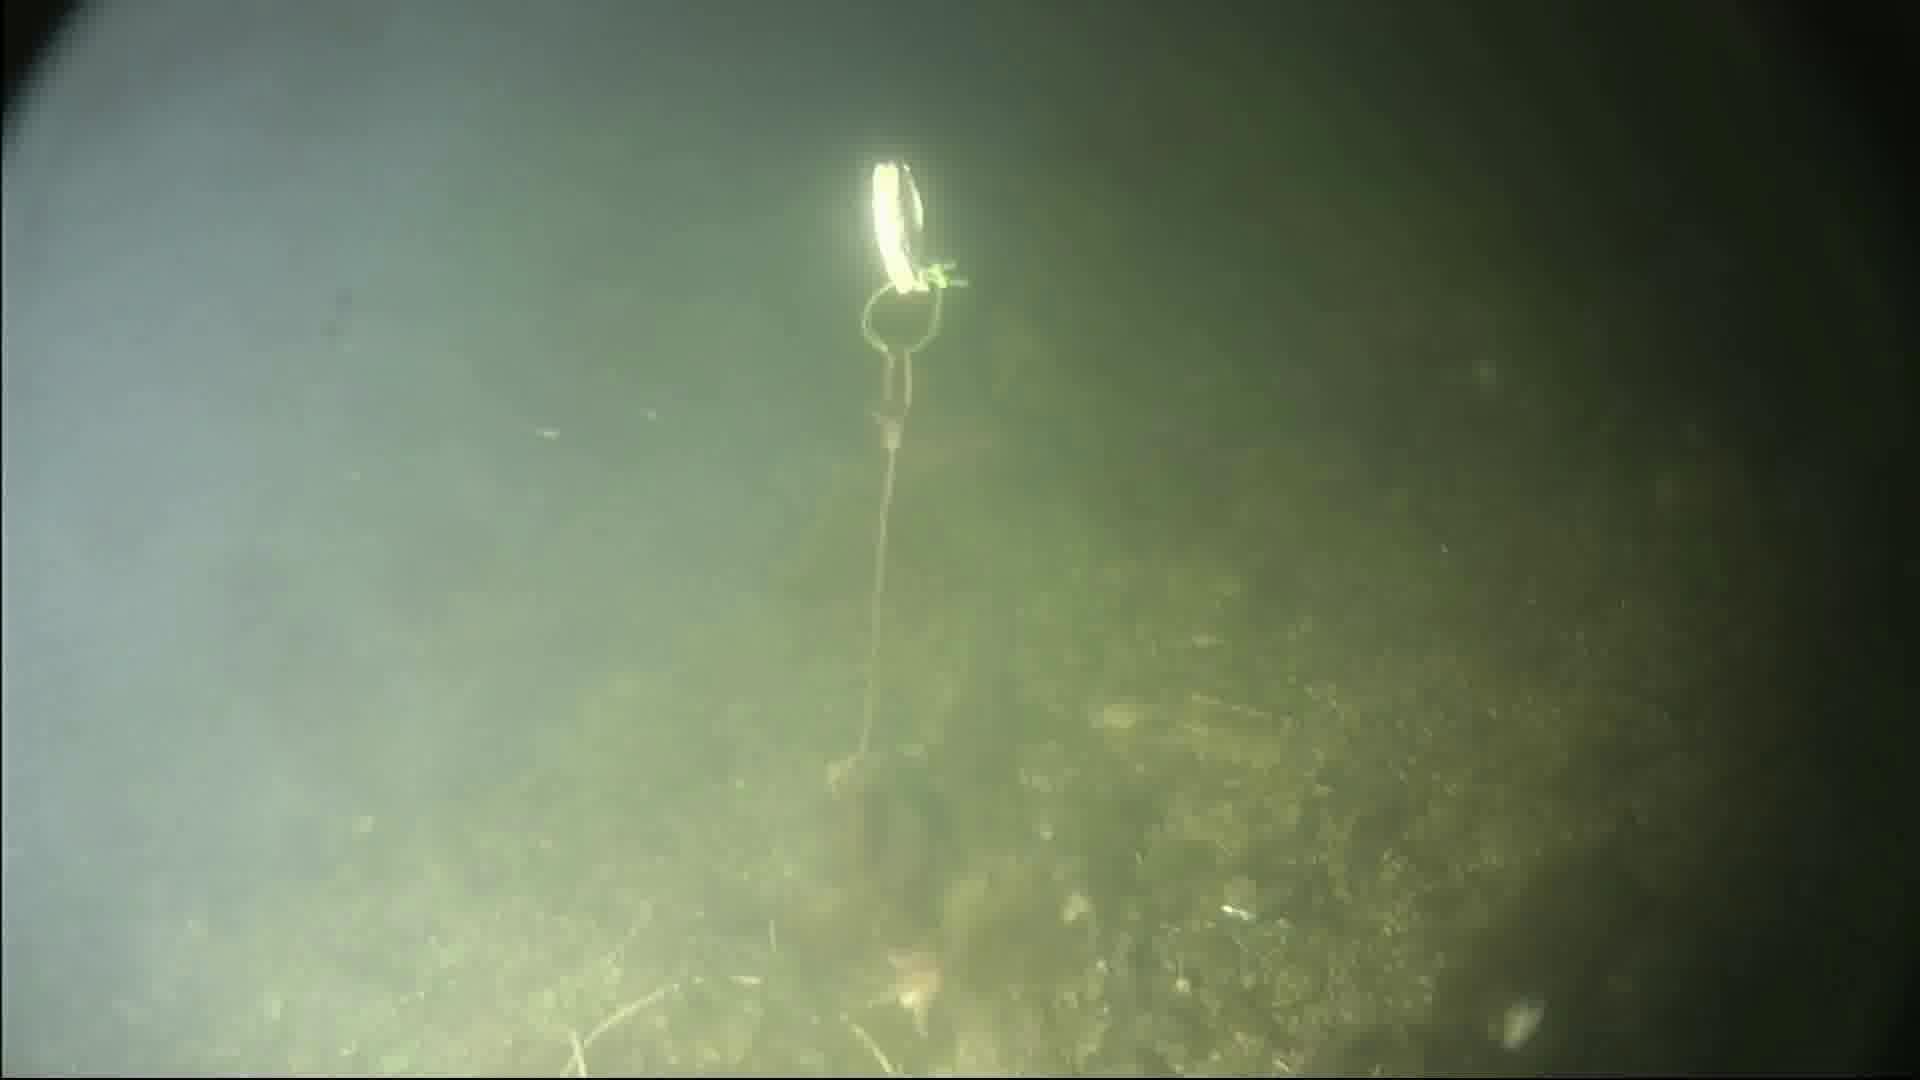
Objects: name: starfish